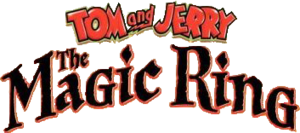
Tom et Jerry et l'Anneau magique est film d'animation américain réalisé par James Tim Walker et sorti en 2002. Il met en scène les personnages Tom le chat et Jerry la souris.